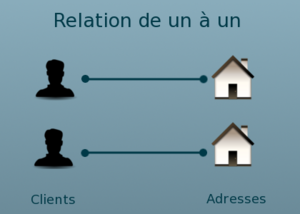
En gestion de base de données, une association de un-à-un détermine que pour chaque enregistrement d'une table, il ne peut y avoir que zéro ou un enregistrement d'une autre table qui lui soit lié. Il est intéressant d'utiliser ce type de relation pour cacher certaines données, pour utiliser des paramètres différents sur ces deux tables, ...